Brookline Baptist Church

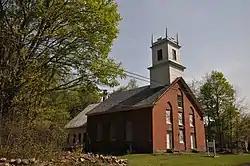

Brookline Baptist Church is a historic former church building at 632 Grassy brook Road in Brookline, Vermont. It was built in 1836 for a congregation established in 1785, and served the congregation regularly until 1945. It is now used as a community function space. It is a locally distinctive example of vernacular Gothic Revival architecture, and it was listed on the National Register of Historic Places in 2021.